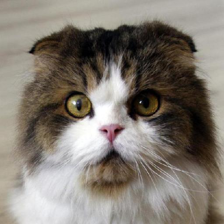
Label: animals